Happy People: A Year in the Taiga

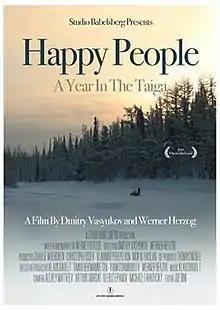

Happy People: A Year in the Taiga is a 2010 documentary film directed by Dmitry Vasyukov, with English narration written and voiced by Werner Herzog. The film depicts the life of the people in the isolated village of Bakhta at the confluence of the Yenisei and the Bakhta River, in the eastern Siberian taiga. In particular, it focuses on the Russian trappers who hunt for fur animals, such as sable, and fish, depicting their cyclical, self-reliant life dealing with the subarctic climate and geographic isolation. It also briefly looks at the life of native Ket people in the village, and some notable people including an honored WWII veteran. The footage in the documentary was edited from a 2007 4-part television mini-series by Vasyukov.